Upsilon Sigma Phi

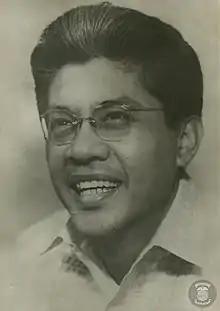
Gerry Roxas

In 2022, the National Historical Commission of the Philippines unveiled the "Upsilon Sigma Phi" historical marker on the Diliman campus for the fraternity's 104th anniversary,